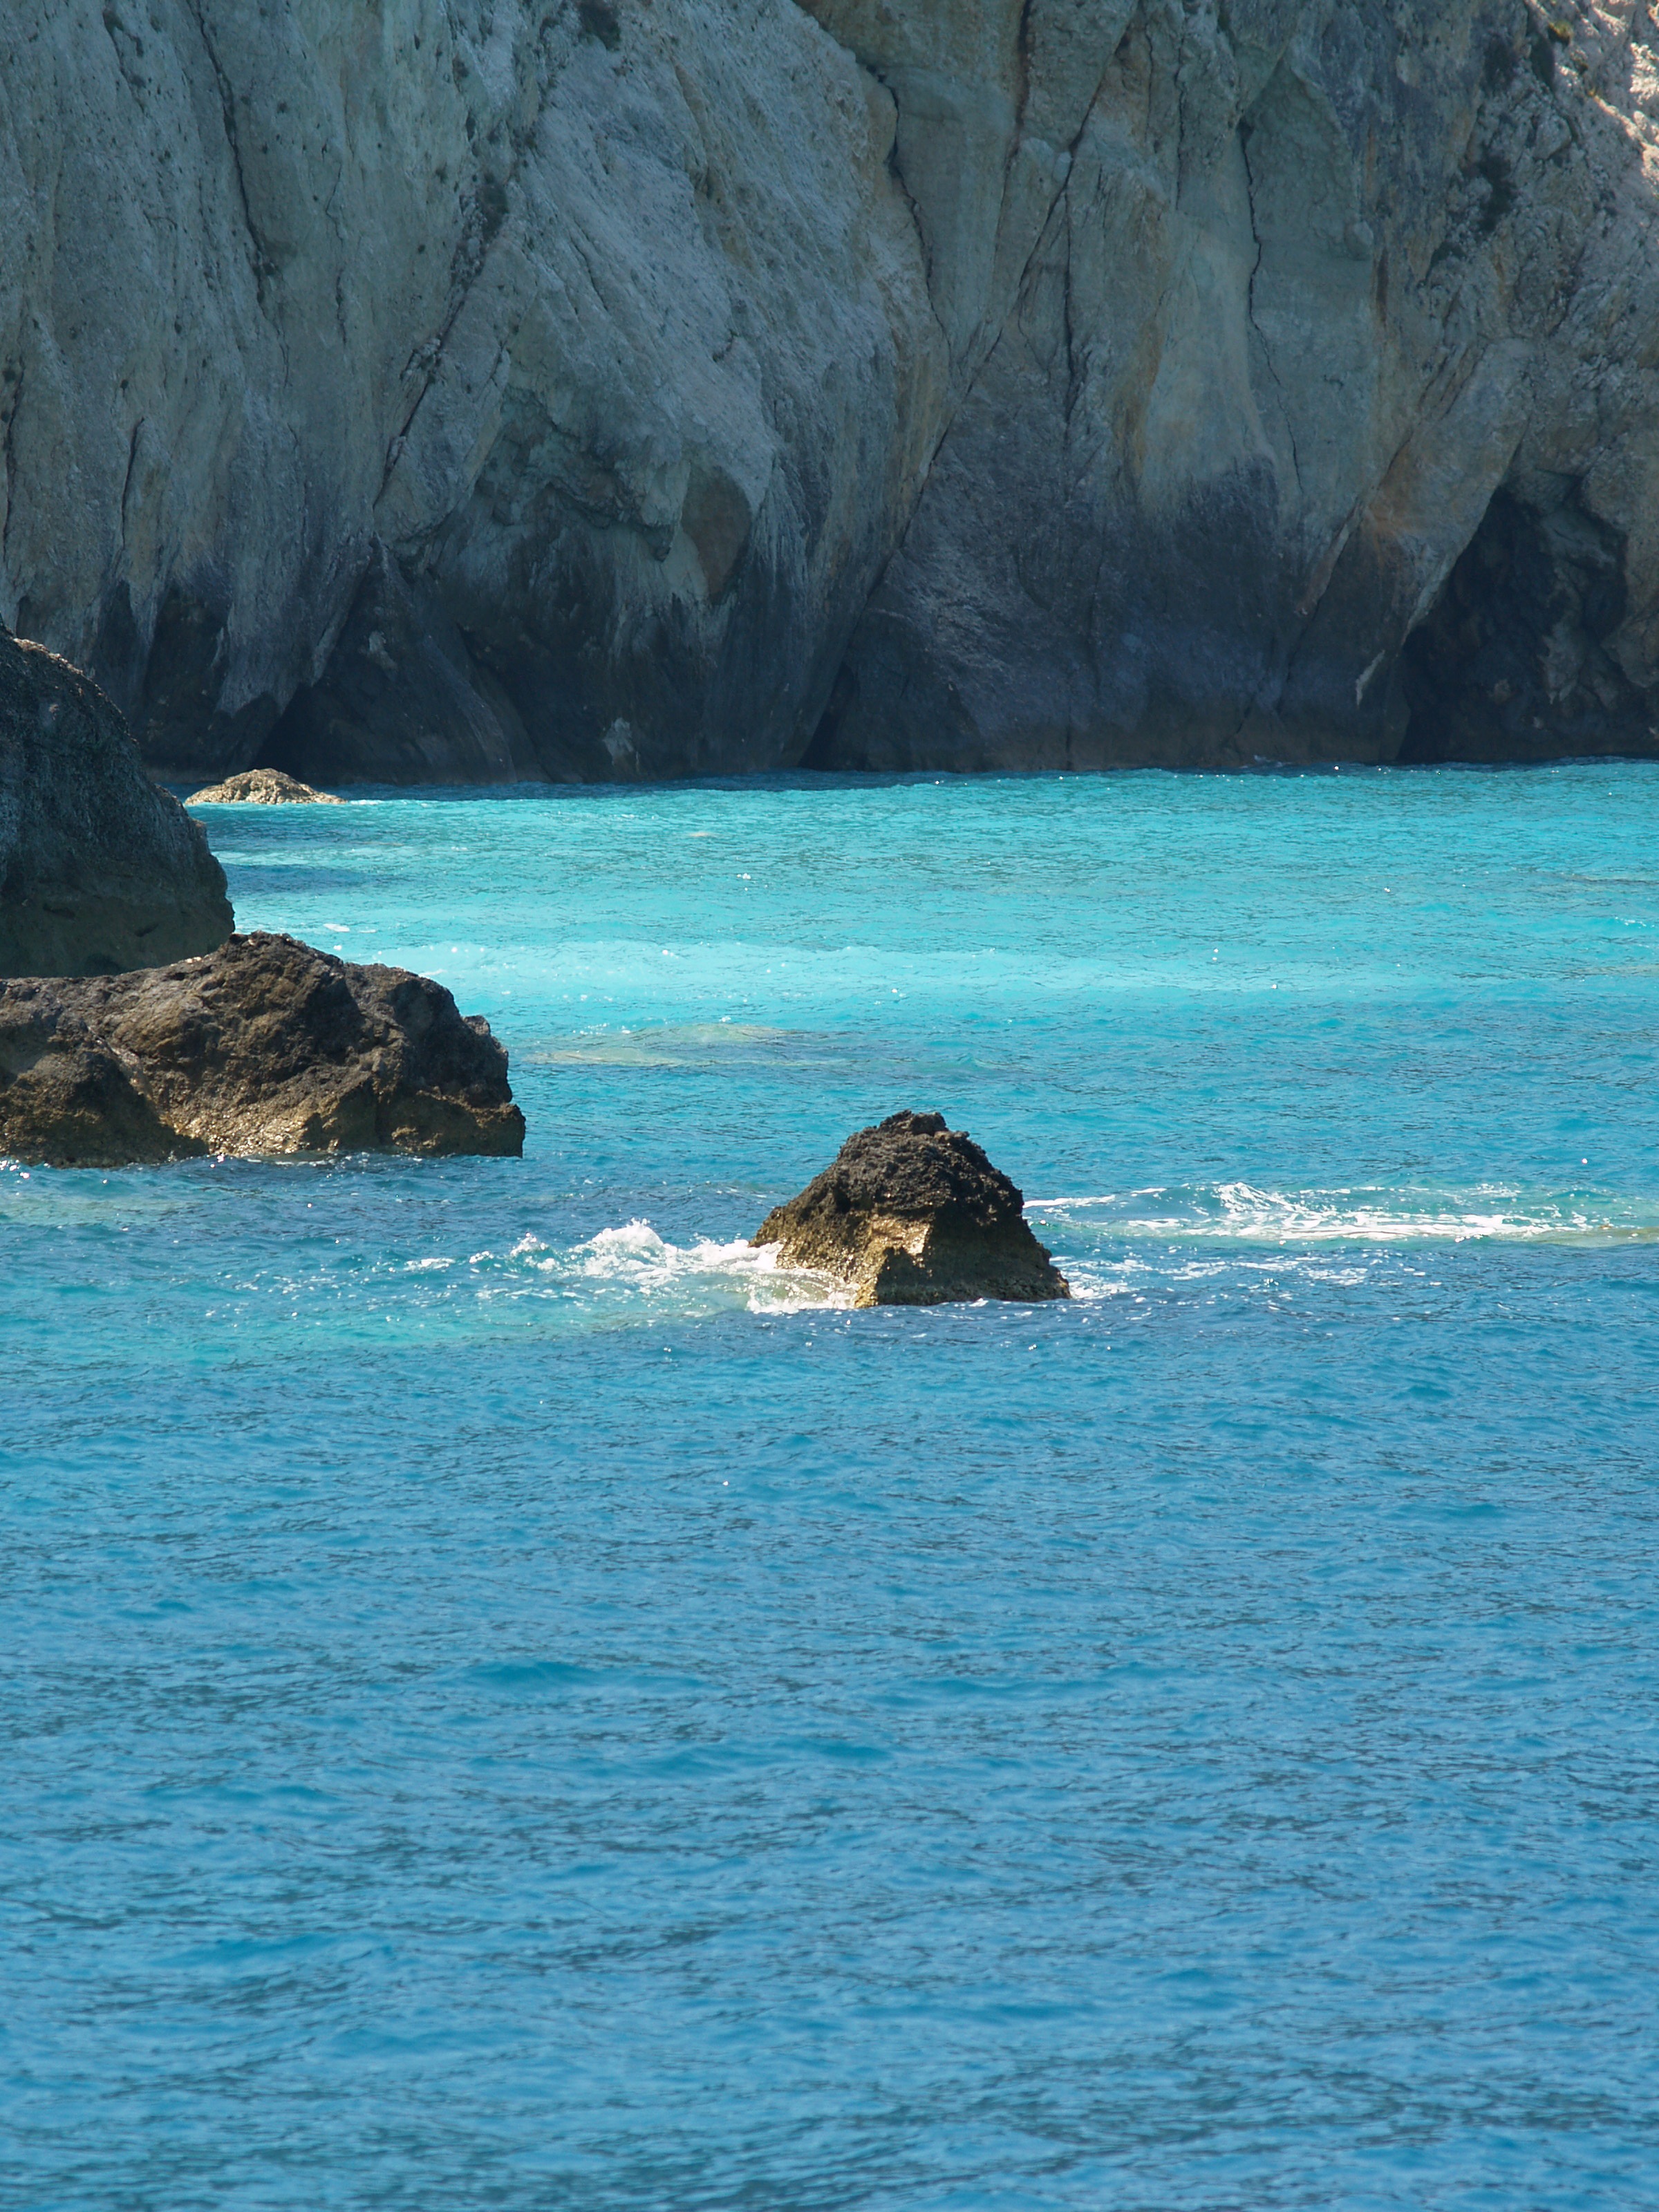
sea, coast, rock, ocean, wave, lagoon, bay, island, terrain, stones, turquoise, cape, islet, landform, sea cave, geographical feature, limestone rocks